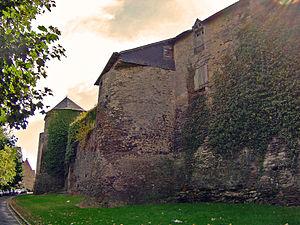
Remparts de Vitré (XIIIe siècle)
Les remparts de Vitré sont les fortifications érigées entre les XIIIᵉ et XVIIᵉ siècles pour protéger la ville bretonne de Vitré dans le département d'Ille-et-Vilaine en France. Ils couvrent une superficie de 8 hectares avec une longueur de 500 m de long et 200 m de large. Les fortifications du XIIIᵉ siècle sont les mieux conservées de Bretagne.
Cet article recense les monuments historiques de Vitré, en France.
Vitré /vi.tʁe/ est une commune française située dans le département d'Ille-et-Vilaine. Ses habitants sont les Vitréens et les Vitréennes. La ville comptait 18 037 habitants en 2017, ce qui en fait la 14ᵉ plus grande ville de la région et la 522ᵉ de France. Elle est au cœur de la communauté d'agglomération de Vitré Communauté.